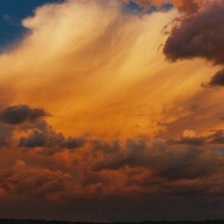
Cloud type: Cumulonimbus